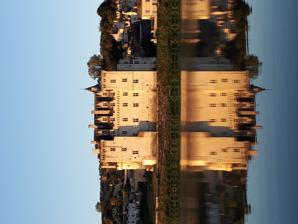
Building: Château de Montsoreau
Country: France
Year built: 1452
Castle in Loire Valley, France Château de Montsoreau Château de Montsoreau, Loire Valley . Location of the Château de Montsoreau-Museum of Contemporary Art , France. General information Architectural style Flamboyant Gothic, French Renaissance Location Montsoreau Maine-et-Loire France Address Château de Montsoreau 49730 Montsoreau France Coordinates 47°12′56″N 0°03′44″E / 47.2156°N 0.0622°E / 47.2156; 0.0622 Current tenants Philippe Méaille Construction started 1443 Completed 1515 Height 45m Website Official website UNESCO World Heritage Site Official name The Loire Valley between Sully-sur-Loire and Chalonnes, previously inscribed as Chateau and Estate of Chambord Type Cultural Criteria i, ii, vi Designated 2000 (24th session ) Reference no. 933 Region Europe The Château de Montsoreau is a Flamboyant Gothic castle in the Loire Valley , directly built in the Loire riverbed. It is located in the market town of Montsoreau , in the Maine-et-Loire département of France, close to Saumur , Chinon , Fontevraud-l'Abbaye , and Candes-Saint-Martin . The Château de Montsoreau is situated at the confluence of two rivers, the Loire and the Vienne , and the meeting point of three historical regions: Anjou , Poitou, and Touraine . It is the only château of the Loire Valley built directly in the Loire riverbed. A Gallo-Roman origin has been verified for the settlement of Montsoreau but not confirmed for the castle, even though a fluted column made of stone from a Gallo-Roman temple or a public building was found in the moat during the restoration works of the end of the 20th century. The first written sources are from the 6th century with the domain of Restis, but it was only with the construction of a fortress at the end of the 10th century that the market town began to become prosperous. One part of this first castle was found during the same restoration works by the archaeologists. The castle was reconstructed in a Flamboyant Gothic style between 1450 and 1460 by Jean de Chambes, one of the kingdom's wealthiest men, a senior councillor and chamberlain to King Charles VII and King Louis XI . The Château de Montsoreau was written about by Alexandre Dumas in his novel La Dame de Monsoreau (1845–1846). This novel is the second part of a trilogy on the Renaissance between La Reine Margot and The Forty-Five Guardsmen . Parts of the Château de Montsoreau were listed as a monument historique by the French Ministry of Culture in 1862, 1930, and 1938. The Loire Valley between Sully-sur-Loire and Chalonnes has been inscribed as a UNESCO World Heritage Site since 30 November 2000. In 2015, the French contemporary art collector Philippe Méaille signed with Christian Gillet , president of the French department of the Maine-et-Loire an emphyteutic lease of 25 years of the real property of the Château de Montsoreau. The Château houses Méaille's collection of the conceptual art collective Art & Language as a museum named Château de Montsoreau-Museum of Contemporary Art . Etymology Latin The name Montsoreau first appeared in 1086 on a Latin map as Castrum Monte Sorello or Mons Sorello . Mons or Monte refers to a rocky promontory. The origin and interpretation of the name Sorello remain unknown but may mean bald or red. Before the fortress was built, an administrative or cult building had already occupied the site since Gallo-Roman times. Literary In La Dame de Monsoreau , Alexandre Dumas alludes to the origin of the name of the castle: Ah! My goodness, my lord the Duke of Anjou will wait. This man makes me curious. I suspect he is very special. I don't know why we have these ideas, you know, the first time we meet people I don't know why I think I'll have trouble leaving with him, and then this name, Monsoreau! – Mount of the mouse, Antraguet continued, this is the etymology: my old abbot learned me this morning: Mons Soricis . — Alexandre Dumas , La Dame de Monsoreau (1846) History Middle Ages The first written source describing the site under the name Restis dates back to the 6th century. It was transformed into a fortified castle by Eudes, the First count of Blois , in 990. In 1001, it was taken by the Anjou realm, and Foulques Nerra gave it to Gautier I of Montsoreau. Gautier I belonged to one of the most pre-eminent families of Anjou. Thus, the Castrum Monsorelli became one of the forty fortified castles in Anjou and one of the few to be given the title of lordship at the turn of the year 1000. A town developed quickly near the castle, and in the narratio de commendatione Turonice provincie , edited by Salmon in 1854, the site was mentioned as one of oppidis munitissimi et populosis by the second half of the 11th century Written sources from the 12th century attested to a right to raise taxes When the order of Fontevraud was settled in 1101, Fontevraud Abbey was supervised by Gautier de Montsoreau, who took direct orders from the Count of Anjou. Gautier's stepmother, Hersende de Champagne , was the first prior and co-founder of the Abbey with Robert d'Arbrissel . Guillaume IV de Montsoreau was on Geoffrey Plantagenet's side against his brother Henri II Plantagenet , the future King of England, and Eleanor of Aquitaine 's husband. The latter besieged the castrum and took it at the end of August 1152, despite its fortification. He captured Guillaume and his defenders. Guillaume IV, however, was restored to the castle later. An order of King Henry II of England (about 1068) concerning the landscape project of the Loire was signed by Guillaume de Montsoreau and his son Guillaume. In 1171, Guillaume's son gave the Turpenay monks the right to build tax-free houses inside the castrum . Gauthier, his eldest son, had no sons and so the lordship passed to the Savary de Montbazon family, on the marriage of his daughter Ferrie in 1213 to Pierre II Savary de Montbazon, lord of Montbazon . After his victory at Bouvines, Philippe-Auguste chose him in 1214, with Guy Turpin, archdeacon of Tours, to negotiate peace with King John. The second house of Montsoreau disappeared in 1362, with the wedding of the only daughter of Renaud VII and Guillaume II de Craon. The fourth house, one of the Chabot family, lasted only a few decades. In 1450, to pay off debts, Louis II Chabot sold his domains of Montsoreau and Coutancière to his brother-in-law Jean II de Chambes, who undertook to rebuild the castle at Montsoreau. A descendant of Angoumois old noble family (near the city of Angoulême), Jean II de Chambes began in Charles VII service as an esquire in 1426, the years before the interview between the King and Jeanne d'Arc in the Castle of Chinon . Baker in chief, Councillor and Chamberlain, he became in 1444 "first master of ostel" of the King; at the same time he associated with Jacques Coeur . Jean II de Chambes received a considerable amount of money that was owed to him. He performed diplomatic missions as an ambassador to Venice in 1459 to prepare a new crusade. His lordships of Montsoreau and Argenton, but also his governorship of La Rochelle and Lord Provost and Captain of Niort, Talmont-sur-Gironde and Aigues-Mortes assured him revenues. Modern times The Château de Montsoreau along the Loire river From 1450 to 1460, Jean II de Chambes [ fr ] played a role as ambassador, and was called out of Anjou, while the castle was being built. His political and financial influence rose during these years including his closeness to Charles VII. Closer to Charles VII than Louis XI , Jean II de Chambes gradually withdrew from politics from 1461. Jean III de Chambes succeeded his father, who died in 1473 and married Marie de Chateaubriant, who founded in 1519 the Holy Cross Collegiate Church across the moat surrounding the castle. In 1530, Philippe de Chambes, who lived in Montsoreau, married Anne de Laval-Montmorency. His eldest son, Jean VI de Chambes [ fr ] inherited the field of Coutancière and saw his lands made up into a barony in 1560. Montsoreau was sacked by the Protestants in 1568. The Holy Cross Collegiate and the fortifications of the city were destroyed. Four years later, Jean VI de Chambes acquitted himself in the organisation of the " Saint Bartholomew Angevine " in Saumur and Angers. His Barony was confirmed by Letters Patent in 1573 and 1575. After his death in 1575, his brother Charles de Chambes became Count of Montsoreau and the following year he married Françoise de Maridor , whose name was attached to the murder of Louis de Bussy d'Amboise . Garrisons of seventy warriors lived in the castle in the course of the last decade of the 16th century. This ceased to exist during the reign of Louis XIII , and René de Chambes sought a garrison of royal troops but was refused by Richelieu . As a counterfeiter, he was sentenced to death and had to flee to England and was never able to return. After the death of his successor Bernard de Chambes, the castle of Montsoreau was rarely occupied by its various owners. The eldest daughter of Bernard de Chambes married Louis Francis Bouchet, who died in 1716, leaving 400,000 livres of debts. His eldest son Louis I de Bouchet, married Jeanne Pocholle Hamel who brought a 200,000 livres dowry. Contemporary period Aerial view of the castle The widow of Louis Francois II de Bouchet Sourches, Marquis of Tourzel, sold the château and what remained of the domain of Montsoreau after 1804. Following the sale of the property, the building was occupied by 19 different homeowners who reshaped the site. The external condition of the main building is known through various representations and descriptions made in the second half of the nineteenth century, which reflect the disrepair of the property. By 1910, the château had deteriorated and this moved the members of the French Archaeological Society ( Société Française d'Archéologie [ fr ] ). Senator Geoffre asked the Maine et Loire department General Council to intervene. The department gradually acquired each property after 1913, Restoration works were undertaken in 1923 and continued until the Second World War . After a new programme of restoration between 1997 and 2001, the château opened to visitors on 6 July 2001 with a son-et-lumiere entitled "The Imaginaries of Loire" which attracted about 35,000 visitors a year. In June 2015, the Maine and Loire council leased the Château to Philippe Méaille , to create the Château de Montsoreau-Museum of Contemporary Art which opened to the public in April 2016. Its collection holds artworks by the Art & Language group, and organizes temporary shows, conferences and symposia. Geography: the site and its natural environment Situation The Château de Montsoreau is located at the convergence of two rivers, the Loire and the Vienne, and the intersection of three historical political regions Anjou , Poitou and Touraine . It is situated in a nationally protected region, the Loire-Anjou-Touraine Regional Nature Park. The castle was built into the bed of the Loire River, at the foot of the hillside, in tufa – the local bedrock, still visible in many places. Many local properties are built from this stone and there are many local houses built into the hillsides, and in the local caves. Its topographic position is said to be militarily impregnable, as it is located between two small valleys on a plateau of some thirty hectares with steep slopes to the east and the west. Architecture Description Jean II de Chambes built the Château de Montsoreau in 1455. The building marks the transition from military architecture to architecture for pleasure, as shown by the large windows, the numerous chimneys, and the attention paid to sanitation problems. The castle's central dwelling was built directly on the banks of the Loire. Unusually, two right-angled wings, looking like two square towers framing the main building, were built a few years later, at a time when round towers were usually built. This odd choice prefigures the corner pavilions of classical architecture. A spiral staircase probably existed before the current Renaissance staircase. The ground floor and courtyard side cellars permit control of navigation on the Loire. One of those rooms has direct access to the river. The main staircase on the left side leads to the ground floor dwelling and to the first floor salon. This very bright room, lit by five windows and with a length of seventeen metres, is heated by two monumental chimneys. Small rooms surround the dwelling and show the transition between public and private areas. In 1473, Jean III de Chambes succeeded his father. He built a Renaissance staircase tower with a polygonal shaft topped by a terrace. The steps lead to an eight-wedged palmtree-shaped vault, quite similar to those found in Angers ’ Barrault dwelling and Saumur ’s town hall. The stairs are decorated by pilasters bordering the windows; medallions, putti and candelabra carried by lion's paws. A central panel shows a helmet bearing the family's motto " Chambe Crie ". The register above represents two monkeys holding the end of a chain. This chain is fixed around a loop belt under which is inscribed " Je le feray ". At the other extreme of the chain, an ovoid object embellished by a leaf decoration is suspended through a hoop. A little monkey is crouching down the hoop's left side. The upper panel is carved with trees and branches representing a coppice in front of which stand a deer, the chief symbol of the hunt. The Château de Montsoreau in the Arts Visual arts Joseph Mallord William Turner Joseph Mallord William Turner In October 1826, William Turner spent a short stay on the banks of the Loire and took twenty-one views of the river. He painted the château de Montsoreau and surrounding scenery. This watercolour conserved at the Ashmolean Museum in Oxford was engraved in 1832; one copy is kept at the Château de Montsoreau – Museum of Contemporary Art. Auguste Rodin Auguste Rodin Auguste Rodin had the pavilion of the Exposition Universelle (to which he added a portico recovered from the Château d'Issy ) reinstalled on the heights of Meudon in 1895. Two years later, around 1897, fascinated by the architecture of the château Montsoreau, he drew an idealized view of its north facade. Paul-Désiré Trouillebert Paul-Désiré Trouillebert , a painter of the school of Barbizon , worked in Paris and Candes-Saint-Martin . He painted several Loire landscapes in which the château de Montsoreau appears. Popular culture In 2019, the English magazine All About History ( Future plc ) publishes its 101 World's Greatest castles list and ranked the château de Montsoreau with the number 53. See also Châteaux of the Loire Valley List of castles in France References Citations